Lisa (2001 film)

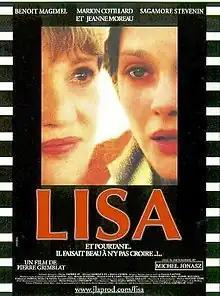
Theatrical release poster

Lisa is a 2001 French-Swiss romantic drama war film directed by Pierre Grimblat based on the novel "Théâtre dans la nuit" by Patrick Cauvin, starring Jeanne Moreau, Marion Cotillard, Benoît Magimel and Sagamore Stévenin. It was released theatrically in France by Capitol Films on 10 January 2001.